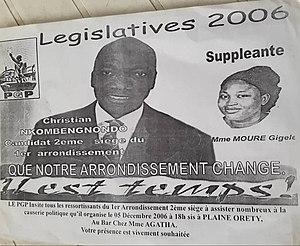
Christian Nkombengnondo Deputy
Christian Alex Nkombengnondo « Dangher » est un taekwondoïste, homme d'affaires et homme politique gabonais né 11 avril 1971 à Libreville au Gabon.